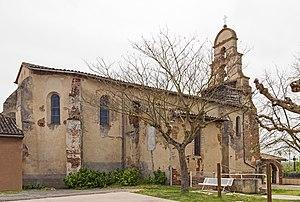
Bessens est une commune française, située dans le département de Tarn-et-Garonne en région Occitanie.